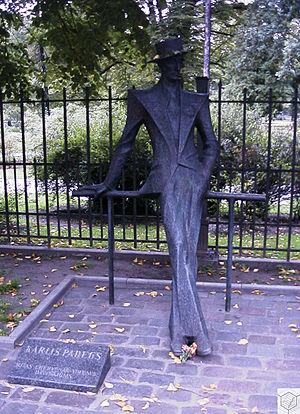
Le jardin de Wöhrmann est le jardin public le plus ancien de Riga en Lettonie.
Kārlis Padegs, né le 8 octobre 1911 à Riga et mort le 19 avril 1940 dans la même ville, est un graphiste et peintre letton, auteur d’œuvres décalées, dont certaines clairement considérées comme peu ragoûtantes par la critique de l'époque. Personnage extravagant de Riga des années 1920-1930, on le surnomme le dandy ou encore caballero dans les milieux artistiques, à cause de son style vestimentaire particulier. Sa série de dessins à l'encre Red Laughter aujourd'hui fait partie du Canon culturel letton.